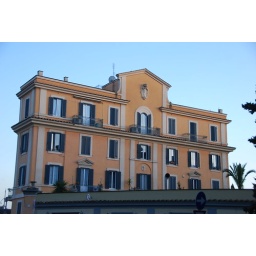
Italians and Europeans in general are known for well constructed, colorful buildings such as this one near the Vatican.